Metro Life Flight

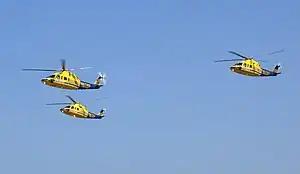
Life Flight Sikorsky S-76 Helicopters at the Cleveland Air Show

Metro Life Flight is an air ambulance service serving the Cleveland, Ohio area, and is part of the MetroHealth system. The system is fully CAMTS certified, and provides transport between local hospitals, as well as emergency transport to MetroHealth Medical Center, a Level 1 Trauma Center.